Thomas Harrison House (Branford, Connecticut)

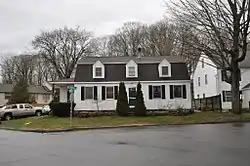

The Thomas Harrison House is a historic house at 23 North Harbor Street in Branford, Connecticut. Probably built before 1723, it is one of the town's small number of surviving 18th-century houses, that is further distinctive because of its gambrel roof. The house was listed on the National Register of Historic Places in 1988.